Gotthard Laske

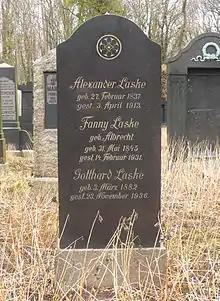
Gotthard Laske's grave in the Jewish cemetery in Berlin-Weißensee

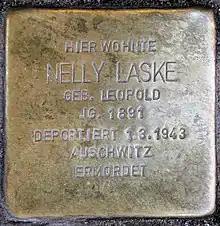
Stumbling stone for Laske's wife Nelly, in front of the house, Bleibtreustraße 25, in Berlin-Charlottenburg

Gotthard Laske (March 3, 1882 in Stargard – November 23, 1936 in Berlin) was a German confectioner, bibliophile, and patron of the arts.